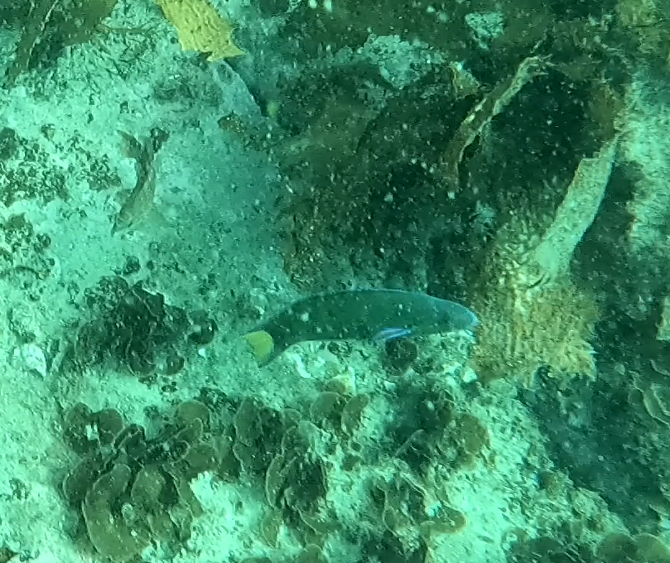
Thalassoma lunare (Moon Wrasse)